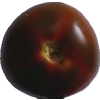
Label: tomato_maroon